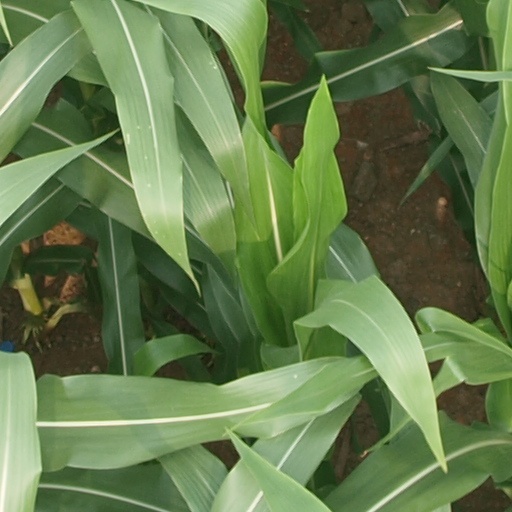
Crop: maize; corn